Voldborg Ølsgaard

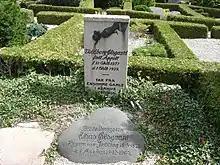
Voldborg Ølsgaard's gravestone in Mørke

Ølsgaard headed the peace movement's third Jutland district from 1922 to 1029, lecturing, promoting activities and attracting affiliations in a number of towns in the area. In particular, she edited the organization's paper "" from its beginnings as a four-page sheet in 1924 to its expanded version with 4,000 subscribers, retiring due to poor health at the end of 1937.